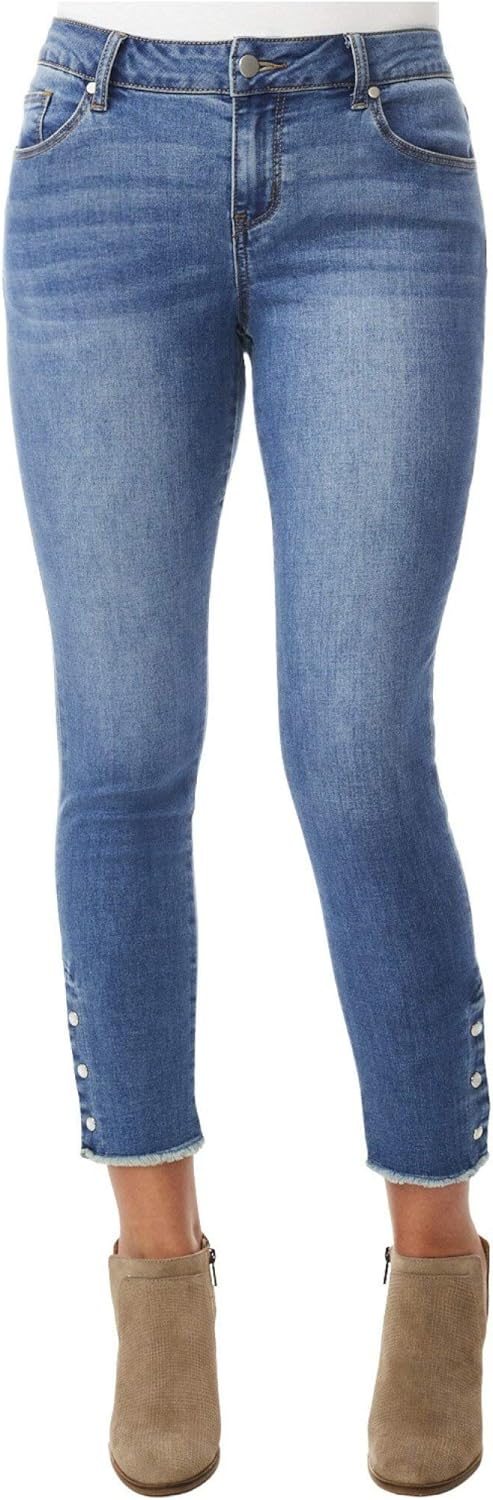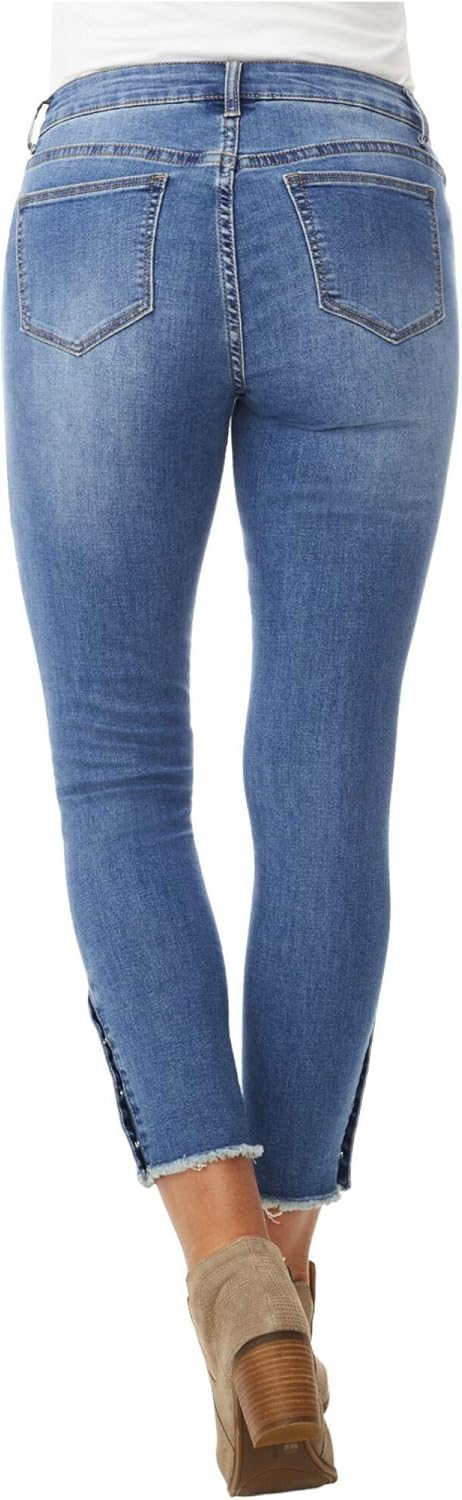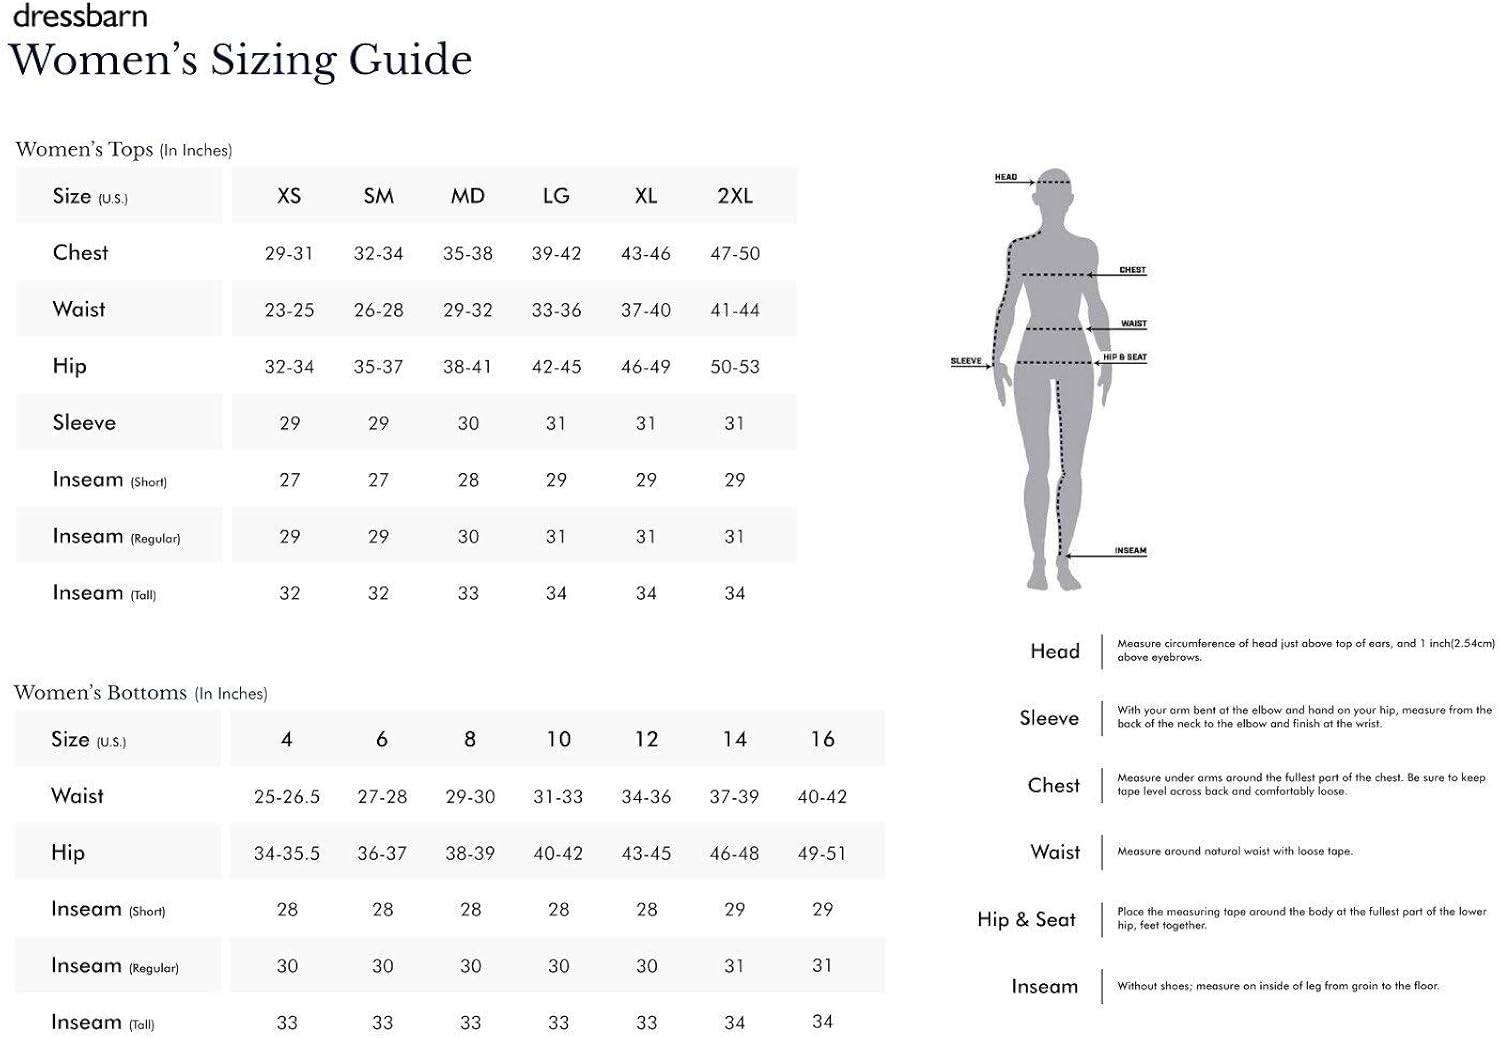
Dressbarn Women's Westport Signature 5 Pocket Skinny Jean with Ankle Snap Button
Category: AMAZON FASHION
Your new favorite jeans have arrived. These Westport Signature 5 Pocket Skinny Jeans from DressBarn are sure to add an extra kick to any outfit. Keep your essentials close to you at all times with the five-pocket design. Each frayed ankle features a set of snaps for added style or to let you cuff your jeans whenever you desire. The hidden tummy fit solution ensures the most flattering fit so you can feel confident every time you slip them on. Composed with sturdy cotton denim, these Westport Signature 5 Pocket Skinny Jeans from DressBarn are sure to be your go-to jeans for a long time to come.
Features: Button closure | FASHIONABLE: Simple enough to wear with anything, while stylish enough to add flair to any outfit. | POCKETS: Features a five-pocket design so you can keep your essentials nearby at all times. | ANKLE SNAPS: Sports snaps on each ankle for added style, or to easily cuff jeans when desired. | STYLE: Mid-rise skinny jean with frayed ankle, 27-inch length, 11-inch leg opening. | TUMMY TUCK: Hidden tummy fit solution helps bring you the most flattering wear possible.